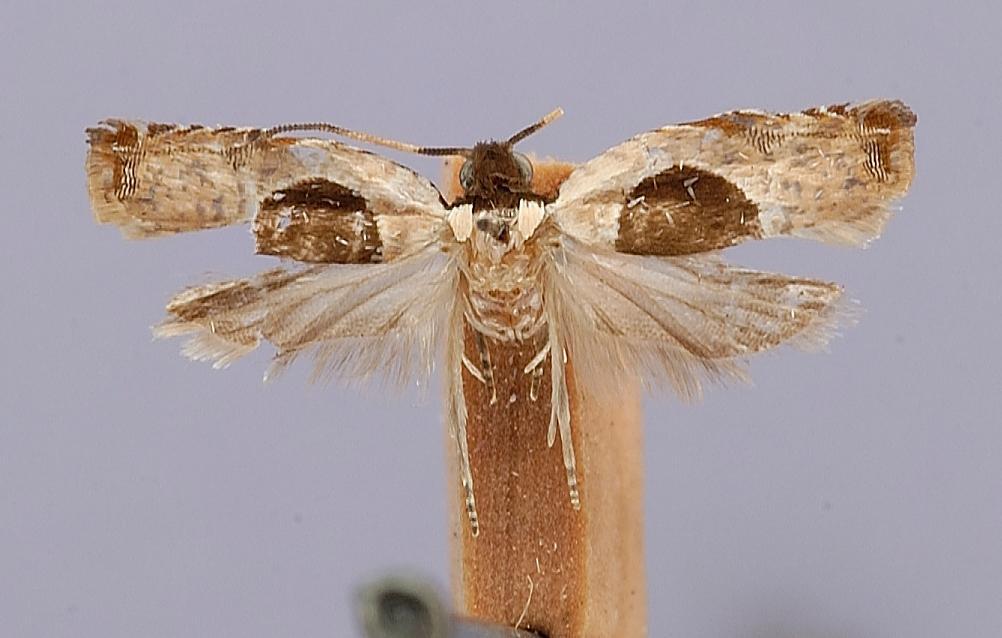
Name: Ancylis bauhiniae
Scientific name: Ancylis bauhiniae Busck, 1934
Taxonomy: Animalia, Arthropoda, Insecta, Lepidoptera, Tortricidae
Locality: Santiago de las Vegas, Boyeros, La Habana, Cuba
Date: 4 Dec 1931